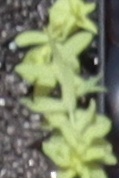
Label: Flax